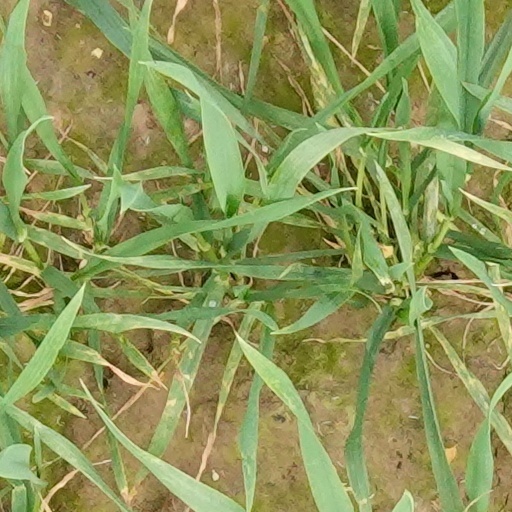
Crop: wheat